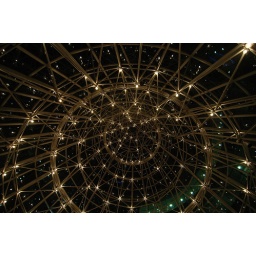
shot in Singapore, Borders' building on Orchard road (crossing with Scotts road)